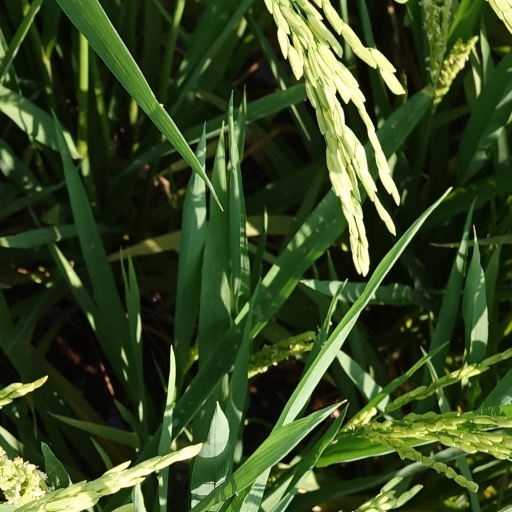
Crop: rice